Jovan Babunski

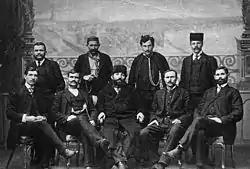
Chetnik leaders during legalisation in time of Young Turk Revolution in 1908. Babunski is seen standing, first from right.

Through these actions, Babunski became one of the five leading Serbian guerrilla chiefs in Macedonia. Babunski's participation in the struggle against the Ottomans and Bulgarians came at a great personal cost; his wife was tortured to disclose his whereabouts and one of his children was killed. With the Young Turk Revolution in 1908, the Ottomans declared a ceasefire between their forces and those of the Chetniks. Babunski left the Chetniks' ranks and returned to civilian life. He was later arrested by the Ottoman authorities, but quickly escaped from prison. That year, he returned to the Serbia.